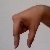
The image shows a hand gesture representing the letter 'Q' in Indian Sign Language.